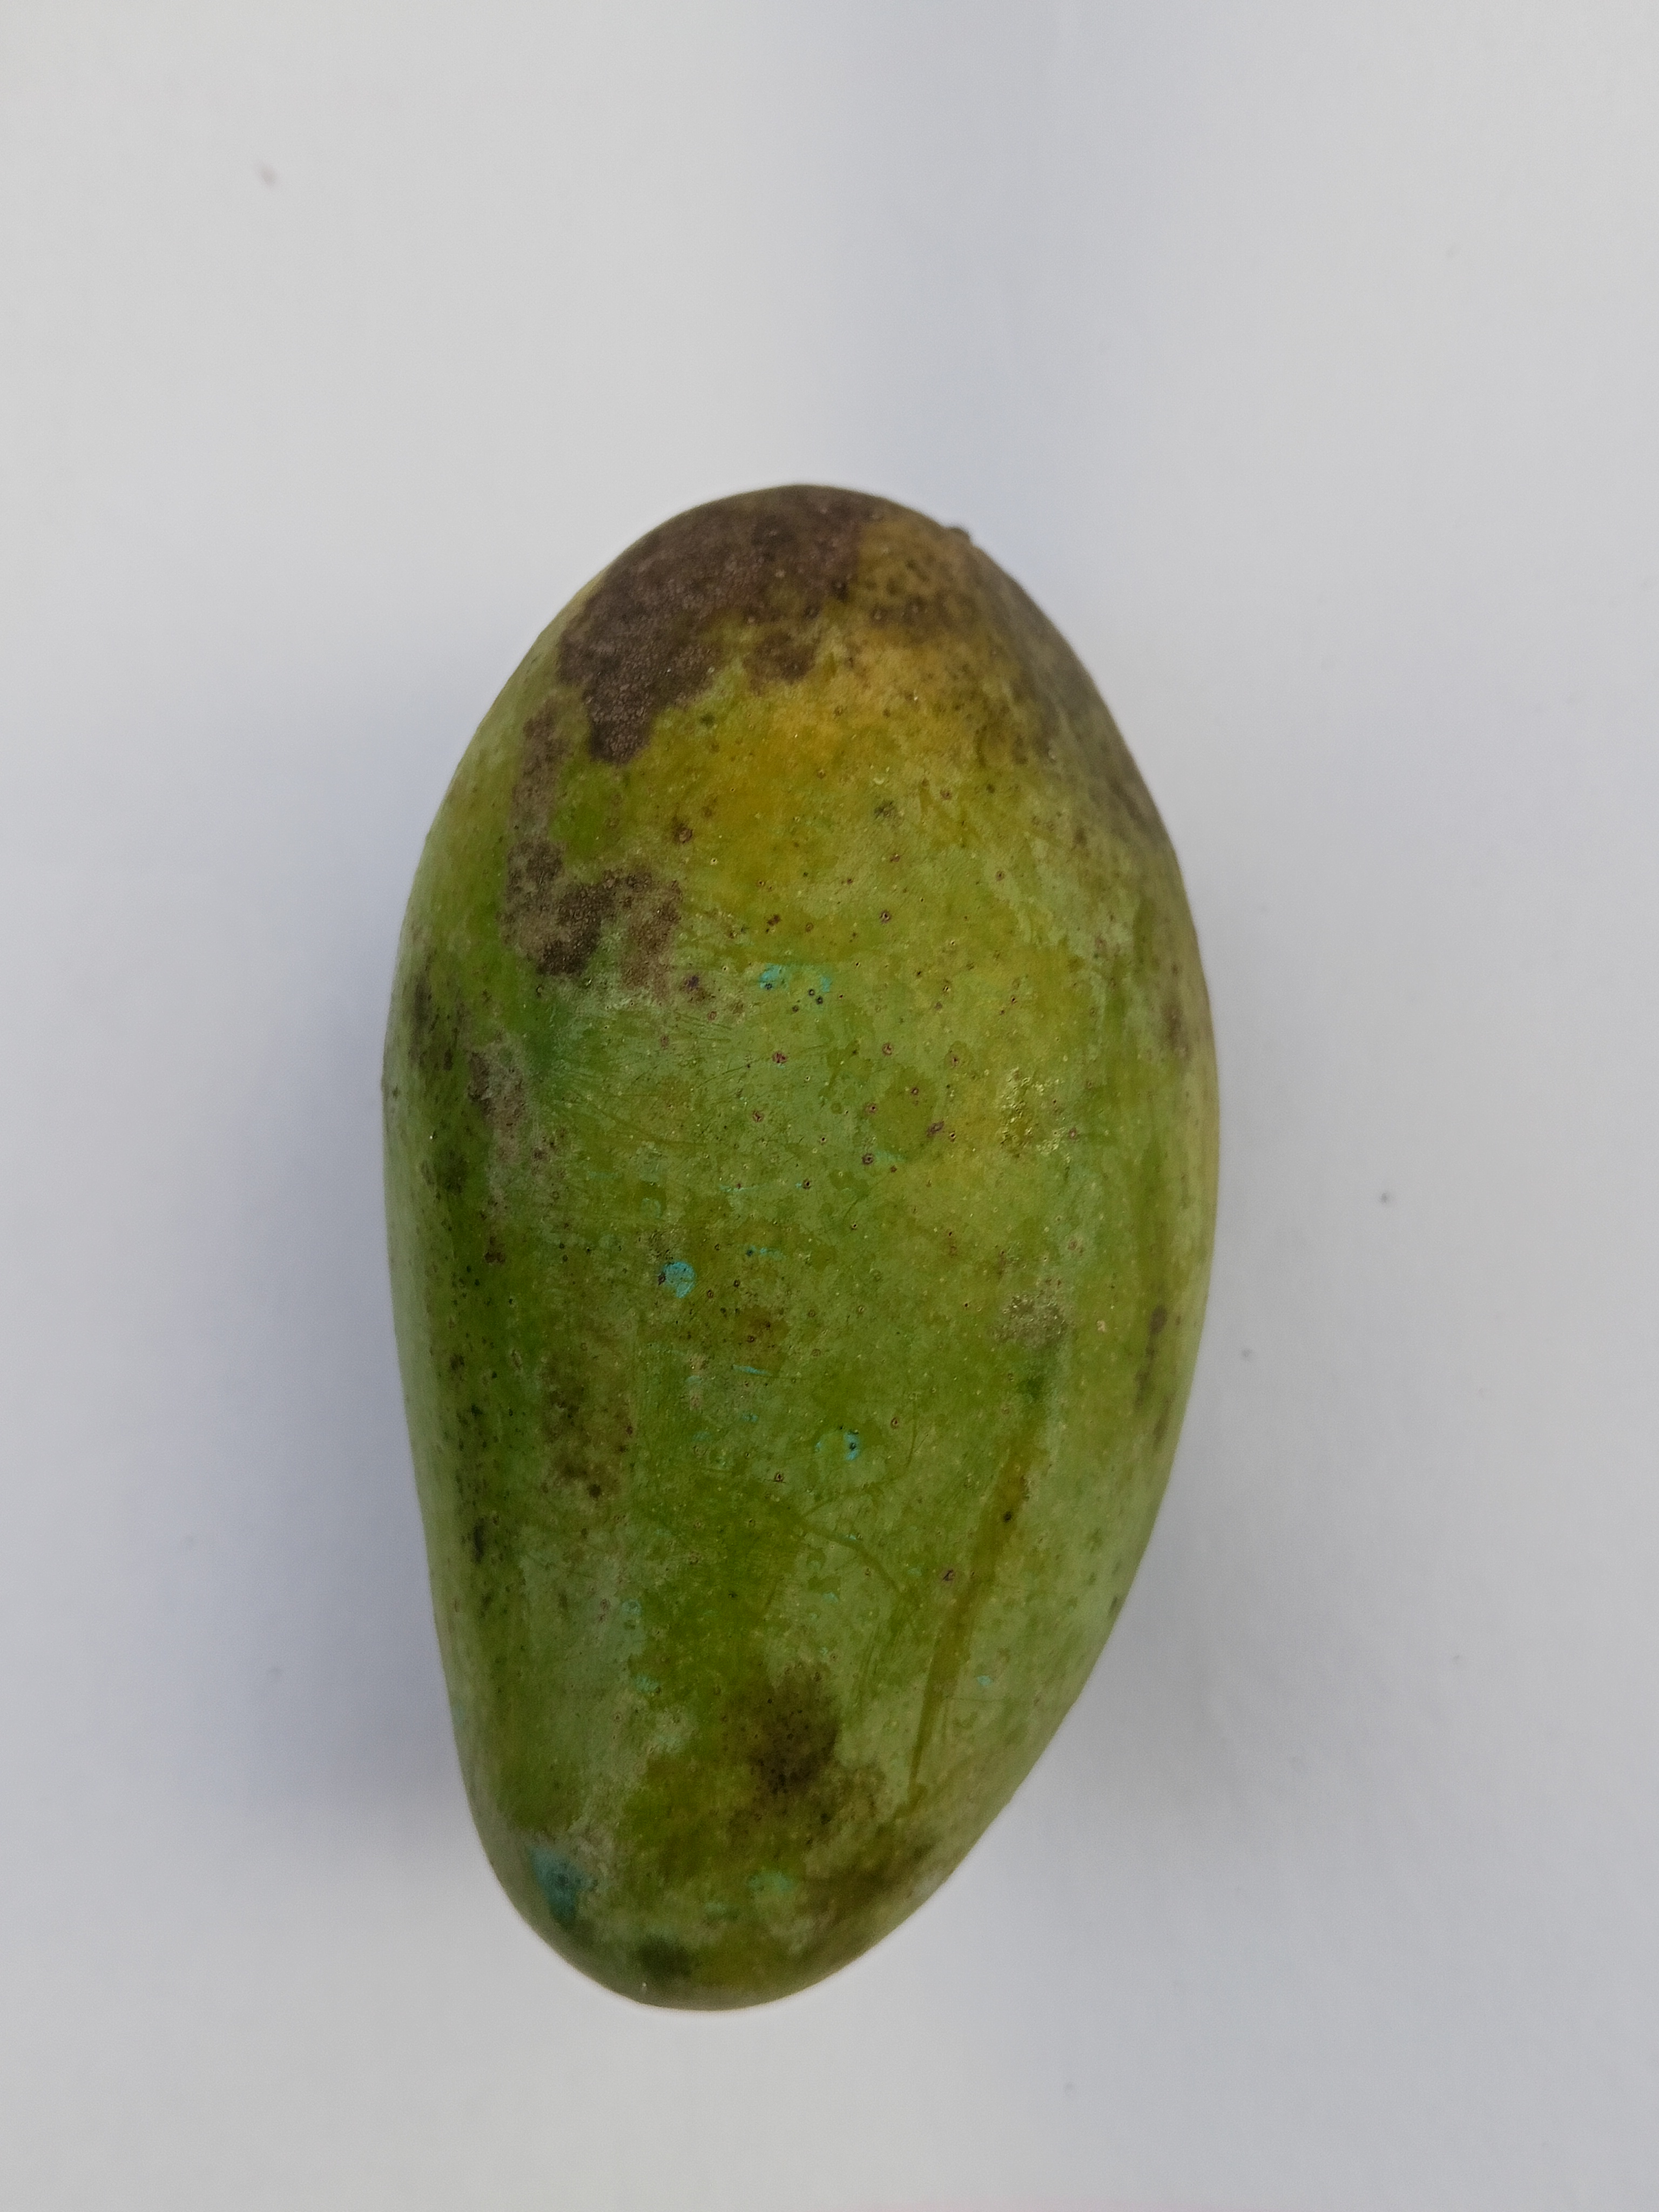
Mango variety: Amrapali